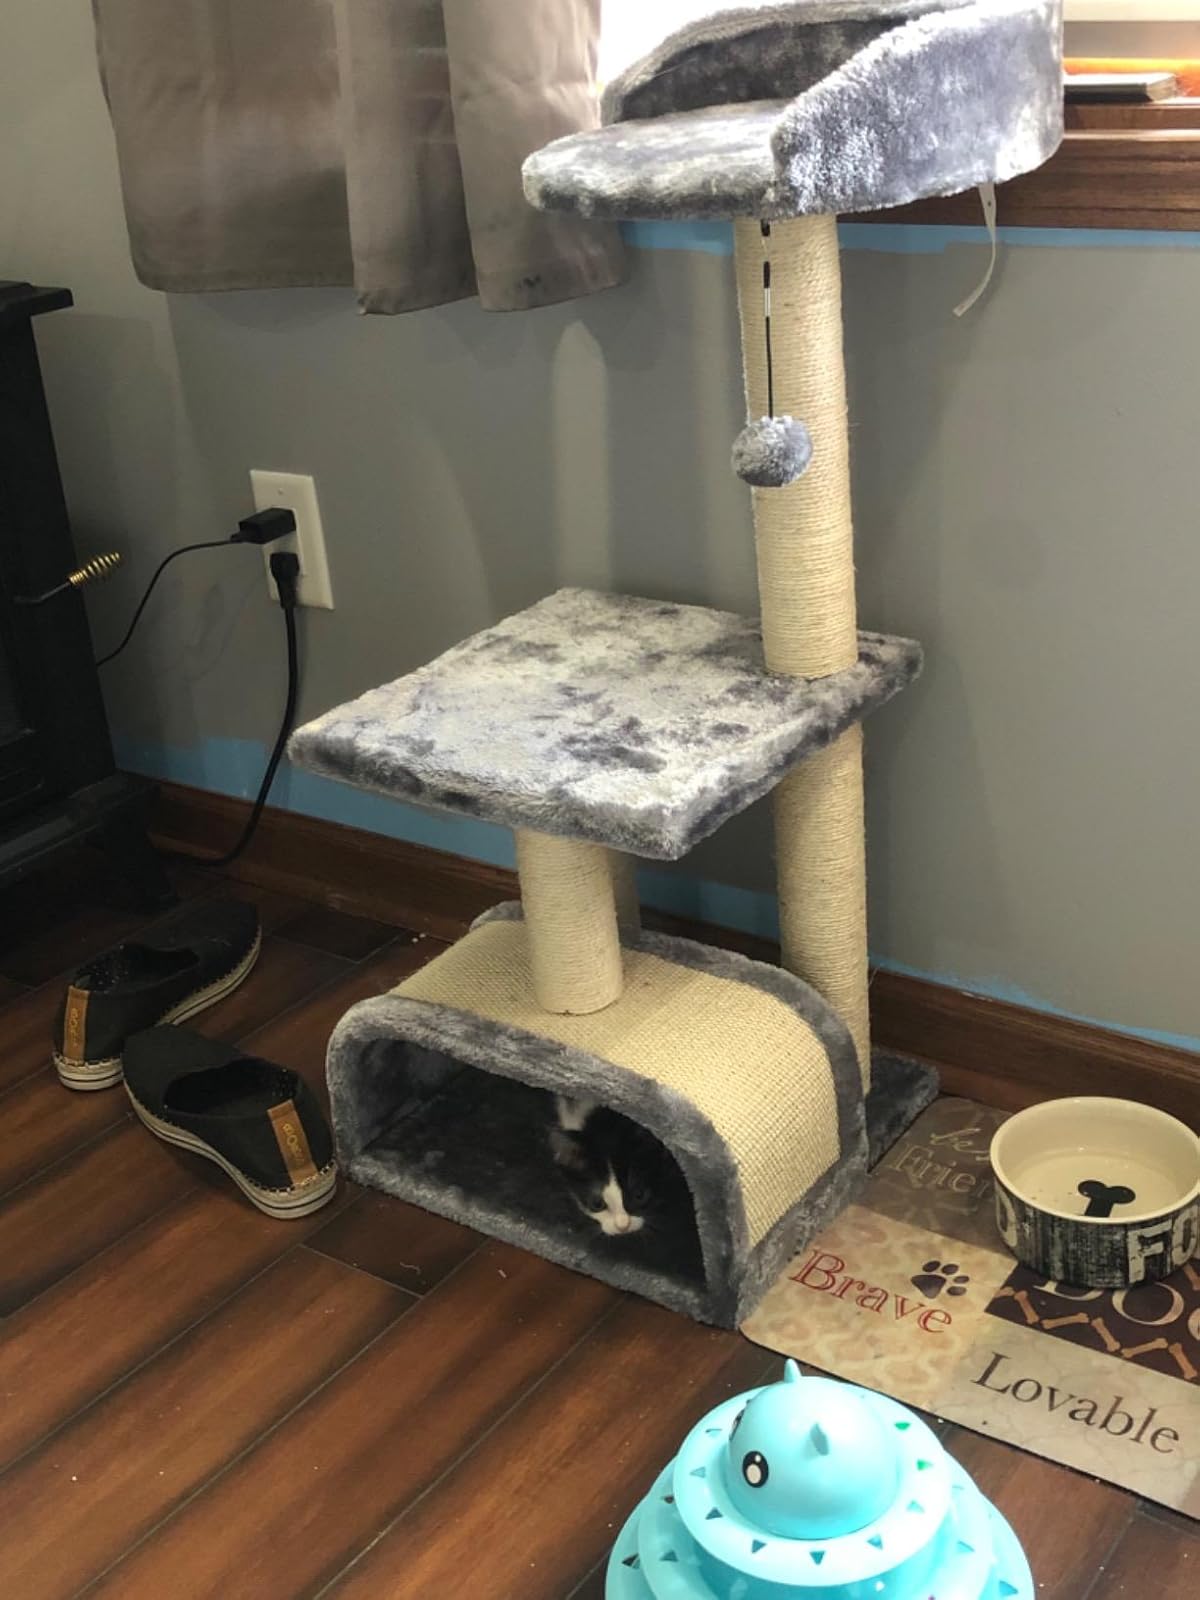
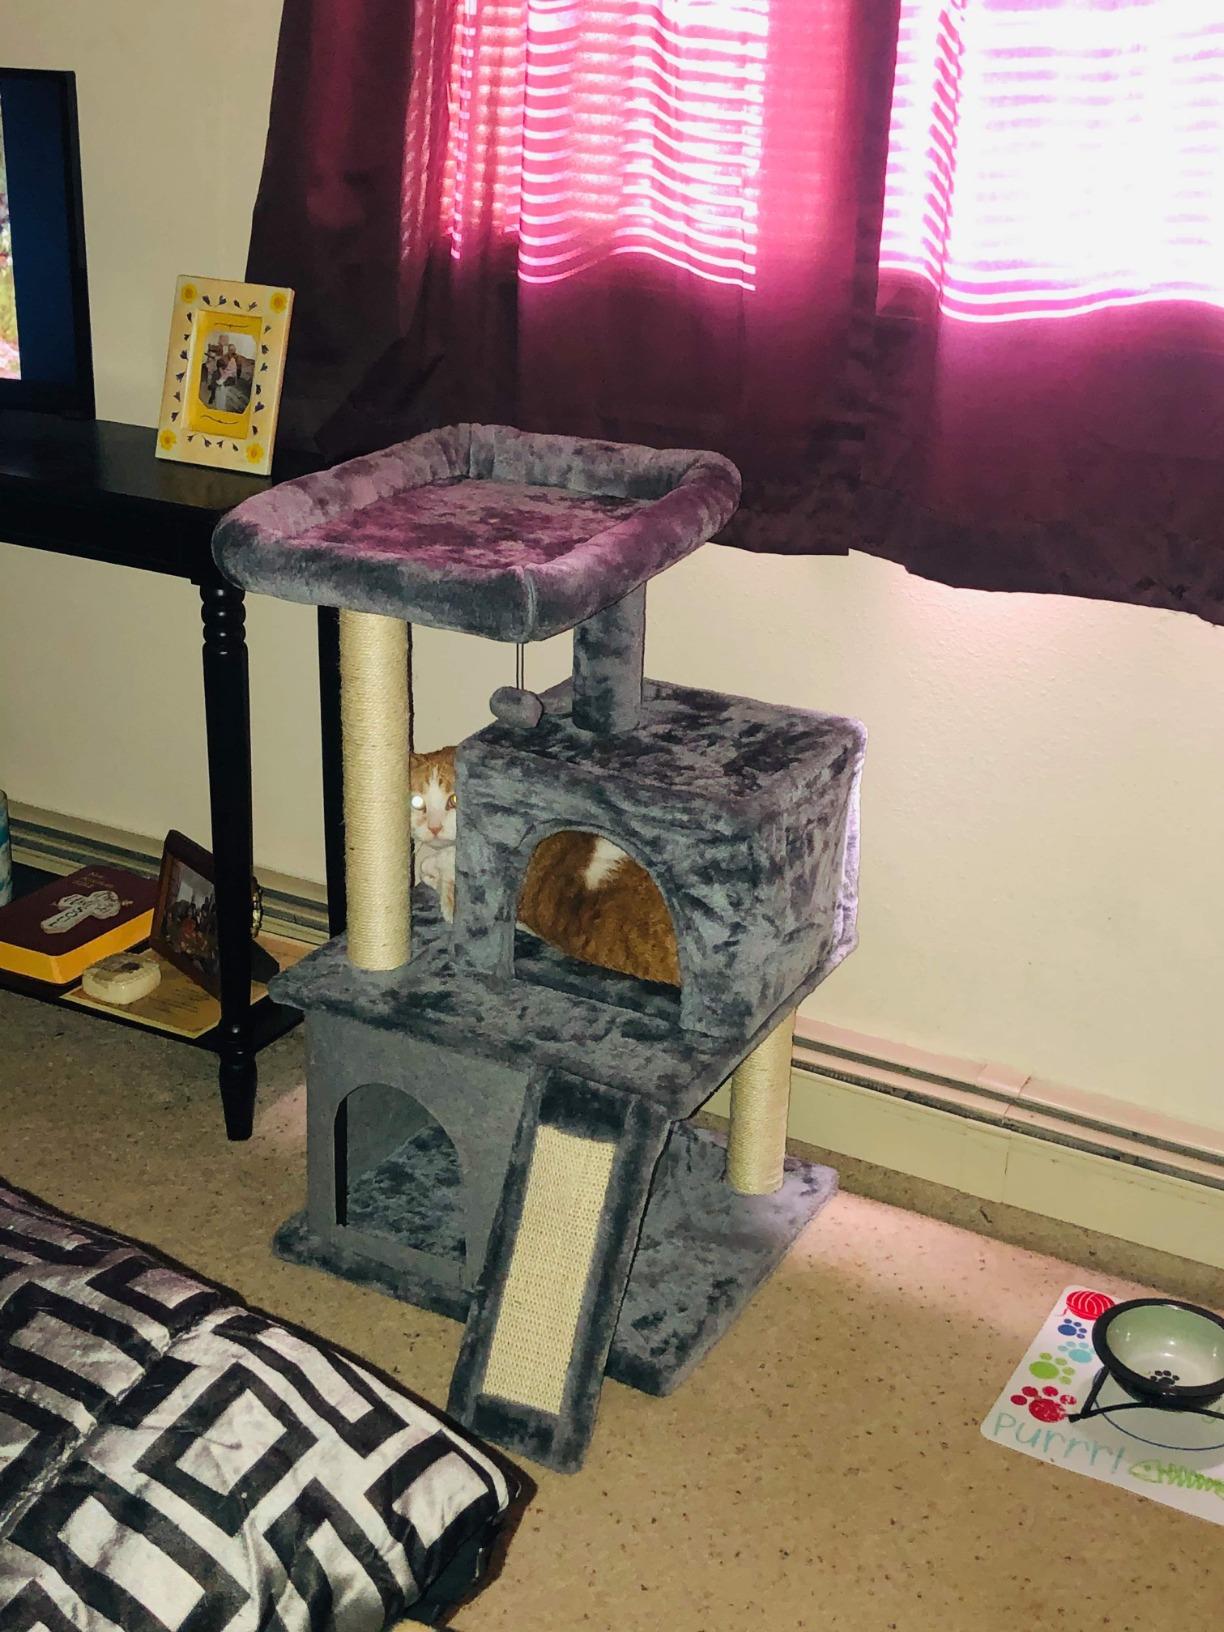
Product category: items_cat tree
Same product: no